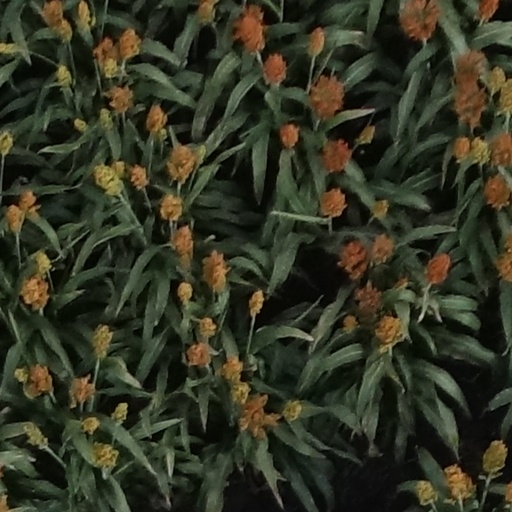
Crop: sorghum